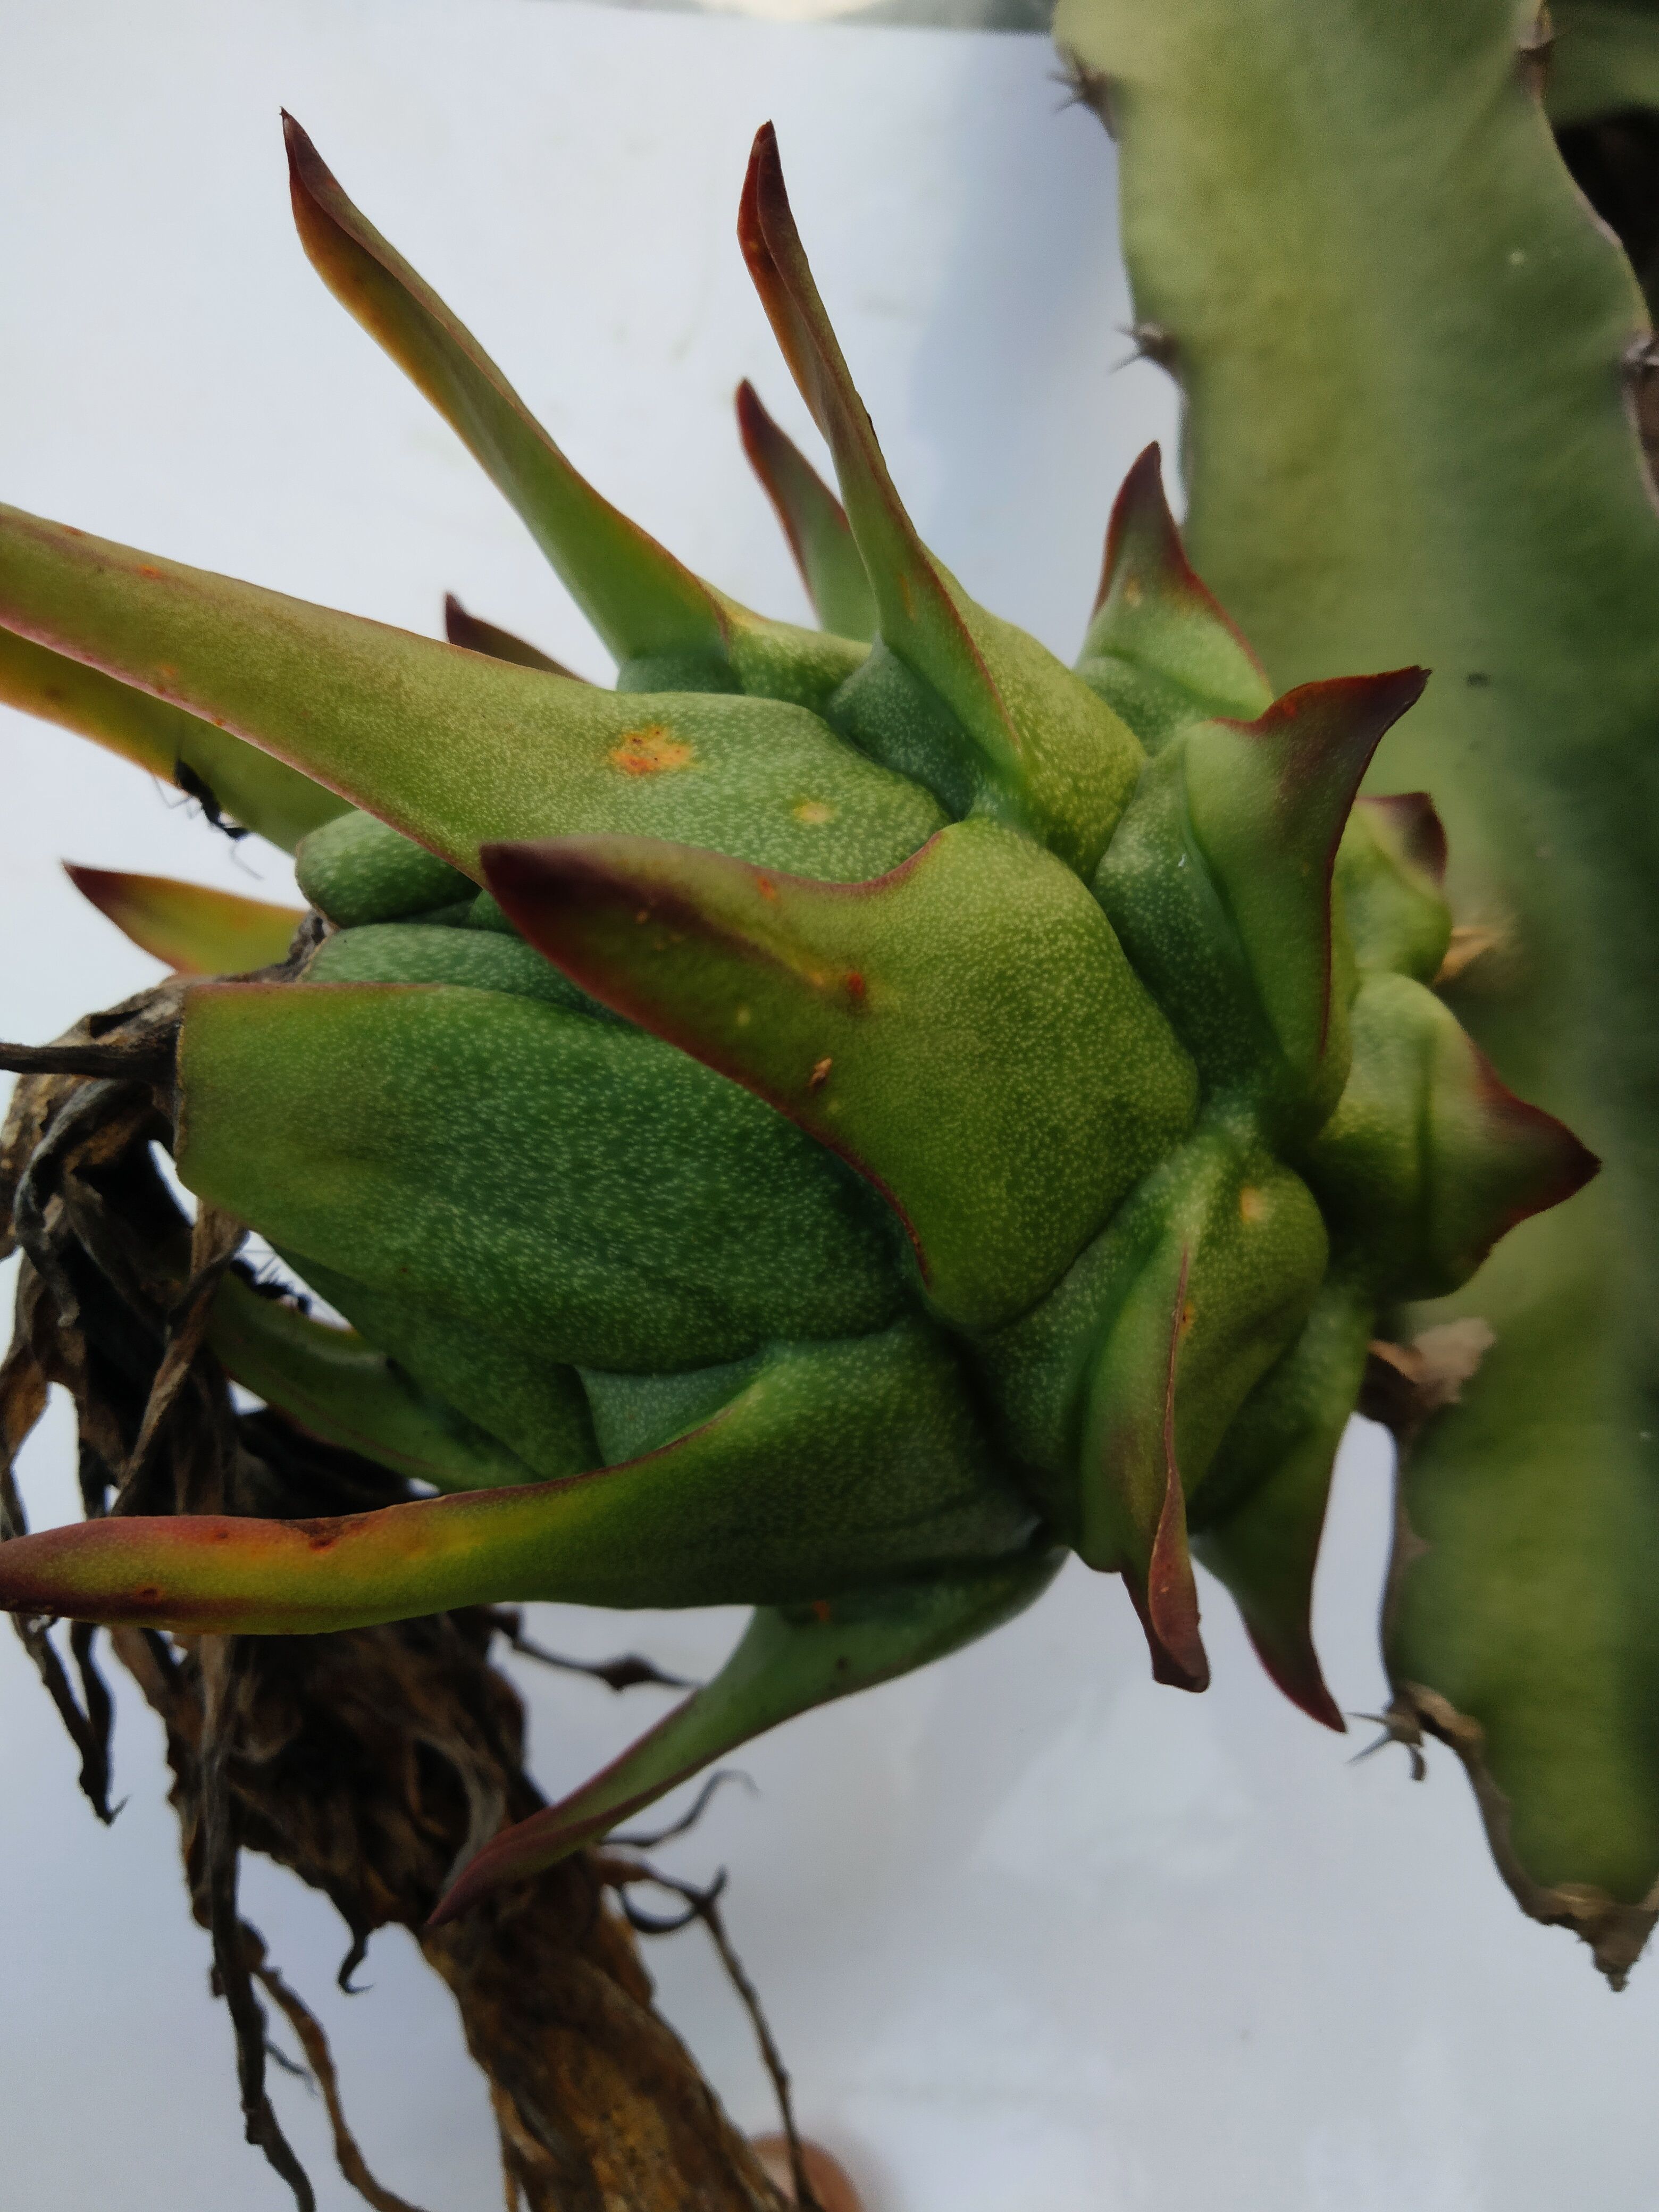
Label: Good fruit